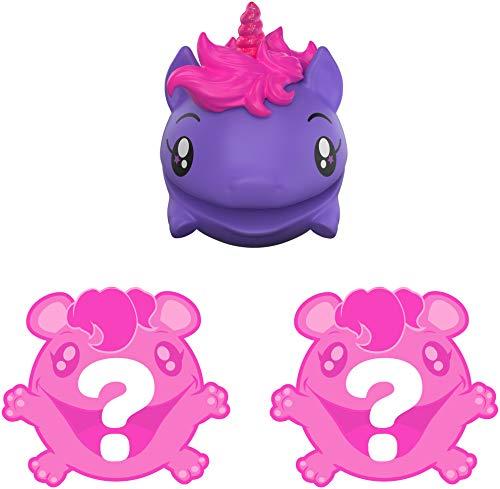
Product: Pooparoos: Squishy Pooping Pets Surprise Multipack with 3 Pooparoos - Figures and 10 Food Accessories
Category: Toys & Games | Toy Figures & Playsets
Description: Pooparoos surprise Multi Pack includes ten adorable surprise "food" For you to feed your pet -and three of them glow in the dark.
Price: $12.84
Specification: ProductDimensions:11x2.8x6.5inches|ItemWeight:13.6ounces|ShippingWeight:13.6ounces(Viewshippingratesandpolicies)|ASIN:B07MZLQ7N8|Itemmodelnumber:GGF49|Manufacturerrecommendedage:4months-8years